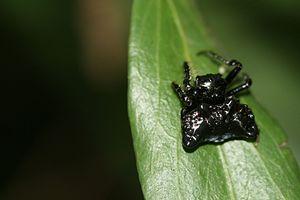
Arkys curtulus est une espèce d'araignées aranéomorphes de la famille des Arkyidae.